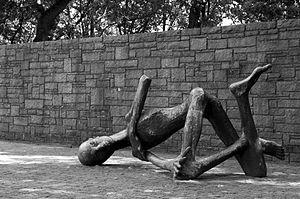
Françoise Salmon: Le prisonnier mourant. Sculpture au camp de concentration à Hamburg-Neuengamme.
André Goupille fut un résistant et passeur d'Indre-et-Loire pendant la Seconde Guerre mondiale. Son destin est assez singulier car son action fut partagée par toute sa famille et son employée de maison Odette Métais. Tous furent capturés et envoyés en camps de concentration et tous en revinrent. Ils furent reconnus Justes parmi les Nations. Les écrits d'André Goupille ainsi que ceux de sa fille Élisabeth sont aussi des témoignages précieux pour la compréhension de l'Occupation et de la Résistance.
Françoise Salmon, née à Paris le 3 novembre 1917 et mort le 10 octobre 2014 à Vaux-sur-Lunain, est une sculptrice et médailleuse française.
Neuengamme est un camp de concentration, établi le 13 décembre 1938, au sud-est de Hambourg sur le fleuve Elbe, d'abord comme camp extérieur du camp de Sachsenhausen puis transformé en 1940 en camp de travail indépendant avec plus de 90 camps extérieurs annexes.